Derrick Shepherd

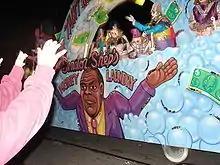
2009 Mardi Gras float lampooning Shepherd's money laundering

On April 10, 2008, Shepherd was indicted by federal investigators on charges of corruption. Shepherd allegedly engaged in a money-laundering scheme, in which he is accused of laundering $141,000 for Gwen Moyo, a former insurance broker who was barred from that business due to a felony conviction. Moyo's business accounts were frozen, so Shepherd ran the funds through his business account, retaining $65,000 for his services. He has claimed that he performed 100 hours legitimate legal services for this money ($650 an hour). The Feds dispute Shepherd's account.